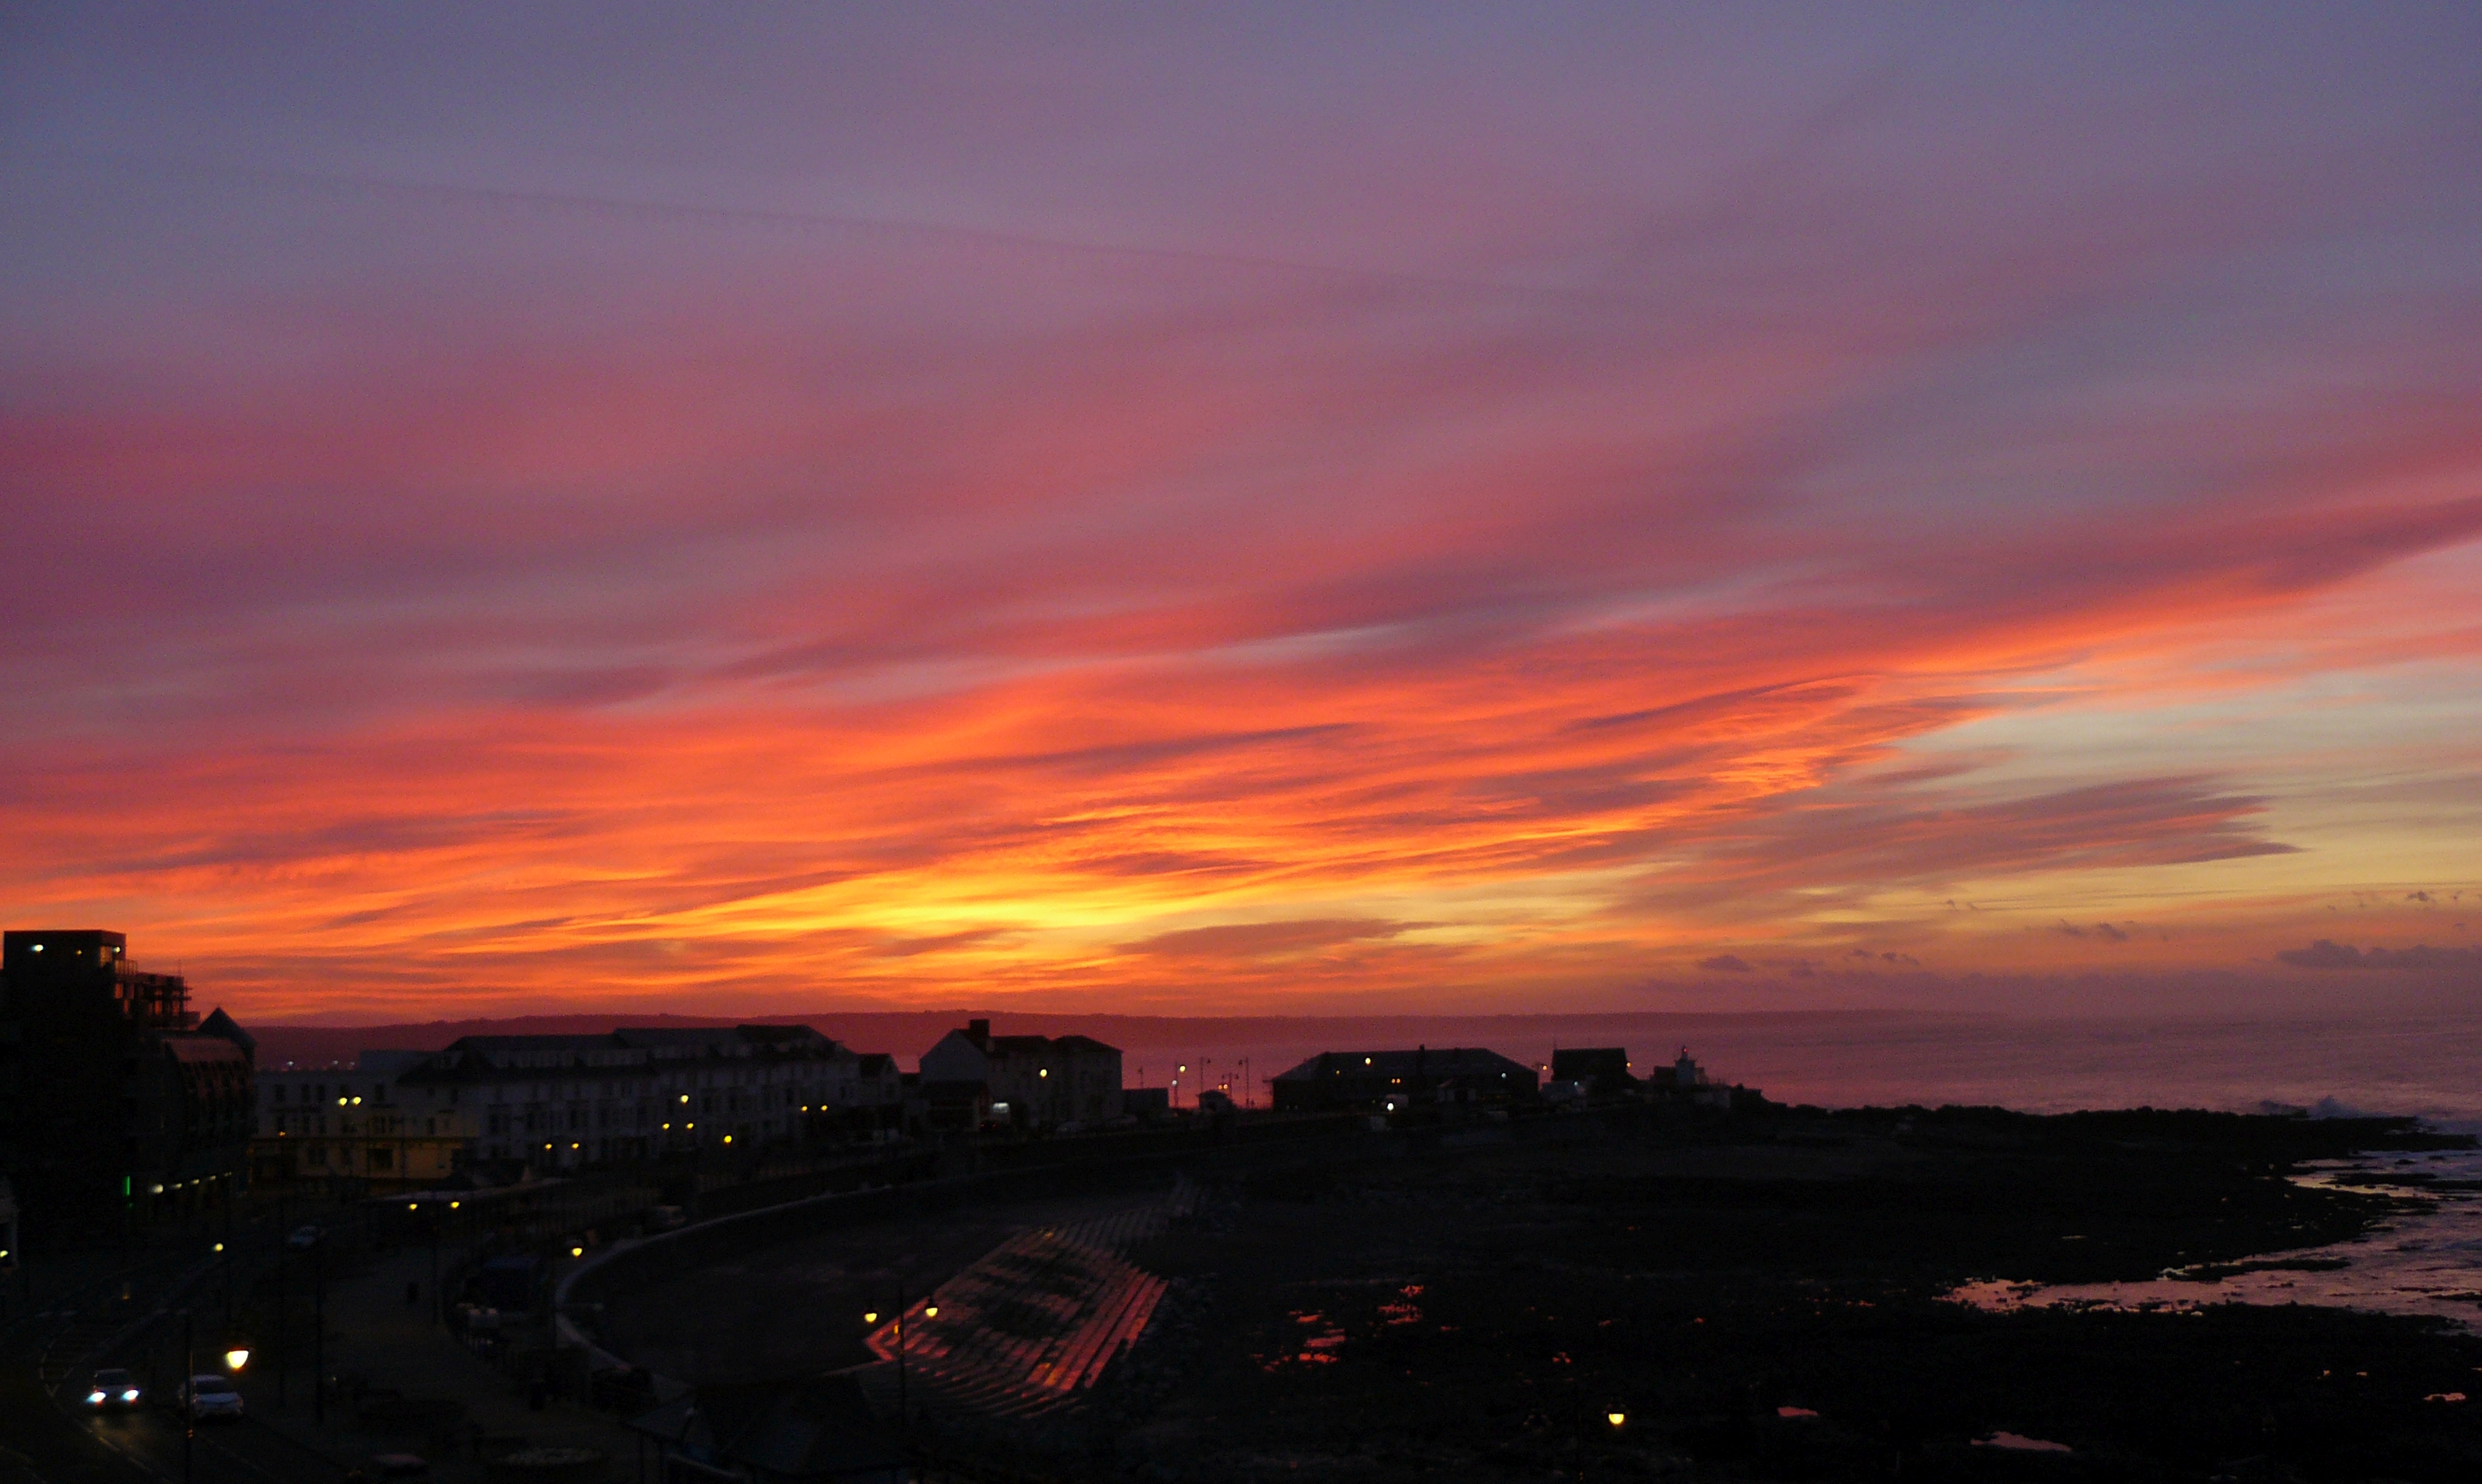
sunrise, Porthcawl, wales, sky, afterglow, red sky at morning, sunset, cloud, horizon, evening, dusk, morning, atmospheric phenomenon, atmosphere, dawn, celestial event, night, landscape, photography, sunlight, sea, city, ocean, sun, meteorological phenomenon, cumulus